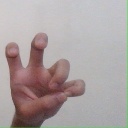
अक्षर: छ